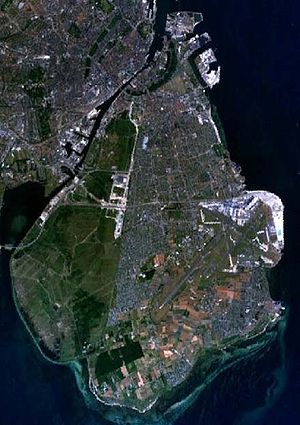
Amager
Satellitbillede af Amager
Amager er en ø i Øresund på 96,29 km² ved Sjællands østkyst. Der bor 210.000 mennesker på Amager, hvilket gør den til Danmarks tættest befolkede ø.